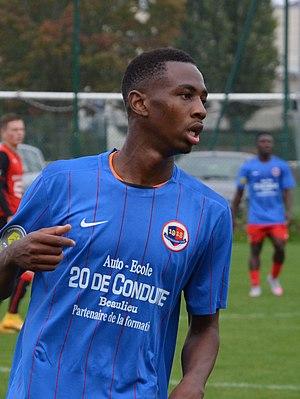
Photographie prise lors d'un match amical opposant les équipes réserves du Stade Malherbe de Caen et du Stade rennais sur l'un des terrains annexes du stade de Venoix le 13 septembre 2015. Ici, Jordan Nkololo.
Michaël Jordan Nkololo, né le 9 novembre 1992 à Créteil en France, est un footballeur international congolais.